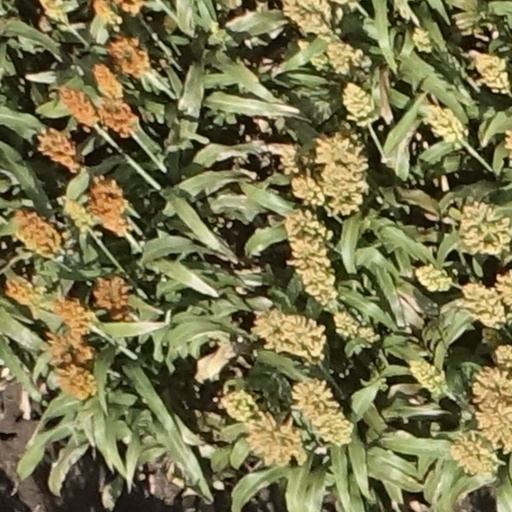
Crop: sorghum